Marcus Hernon

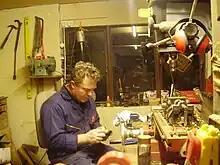
Marcus Hernon mending a flute in his workshop

Marcus also makes the flutes. He makes these flutes in three standard keys, Dmajor, Emajor and Bmajor. He makes two different types of flute, Pratten (where the upper middle and lower middle are in one piece) and Rudell & Rose (where the upper middle and lower middle are separated by a joint). Marcus uses a few different types of timber in the making of his flutes, depending on what he has in stock, i.e. African Blackwood (Black Ebony), Rio Rosewood and Cooktown Ironwood. He makes the cases for these flutes from Cherrywood.